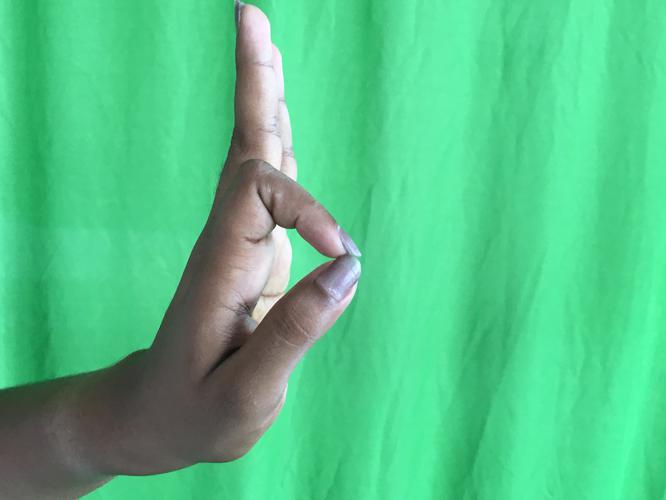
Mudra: Aralam
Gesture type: single_hand